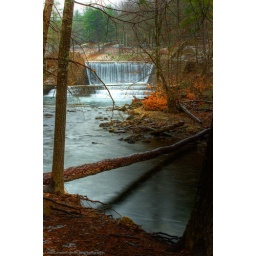
A downed pine tree in Douthat State park.